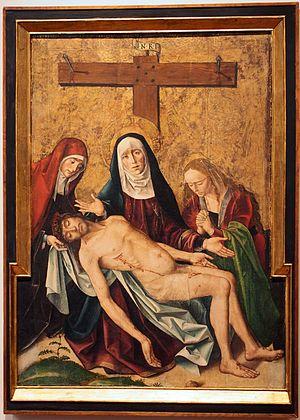
Piété, peinture à la détrempe en bois, exposée à le Museo Nacional de Escultura de Valladolid, à Valladolid (l'Espagne)
La détrempe est une peinture dont les pigments sont liés par émulsions naturelles ou artificielles : colles de collagène ou des polysaccharides en solution aqueuse. On l’appelle aussi tempera, les deux termes étant équivalents, tout en faisant l’objet de polémiques, certains employant « tempera » pour les techniques à l’œuf et réservant « détrempe » aux solutions aqueuses.